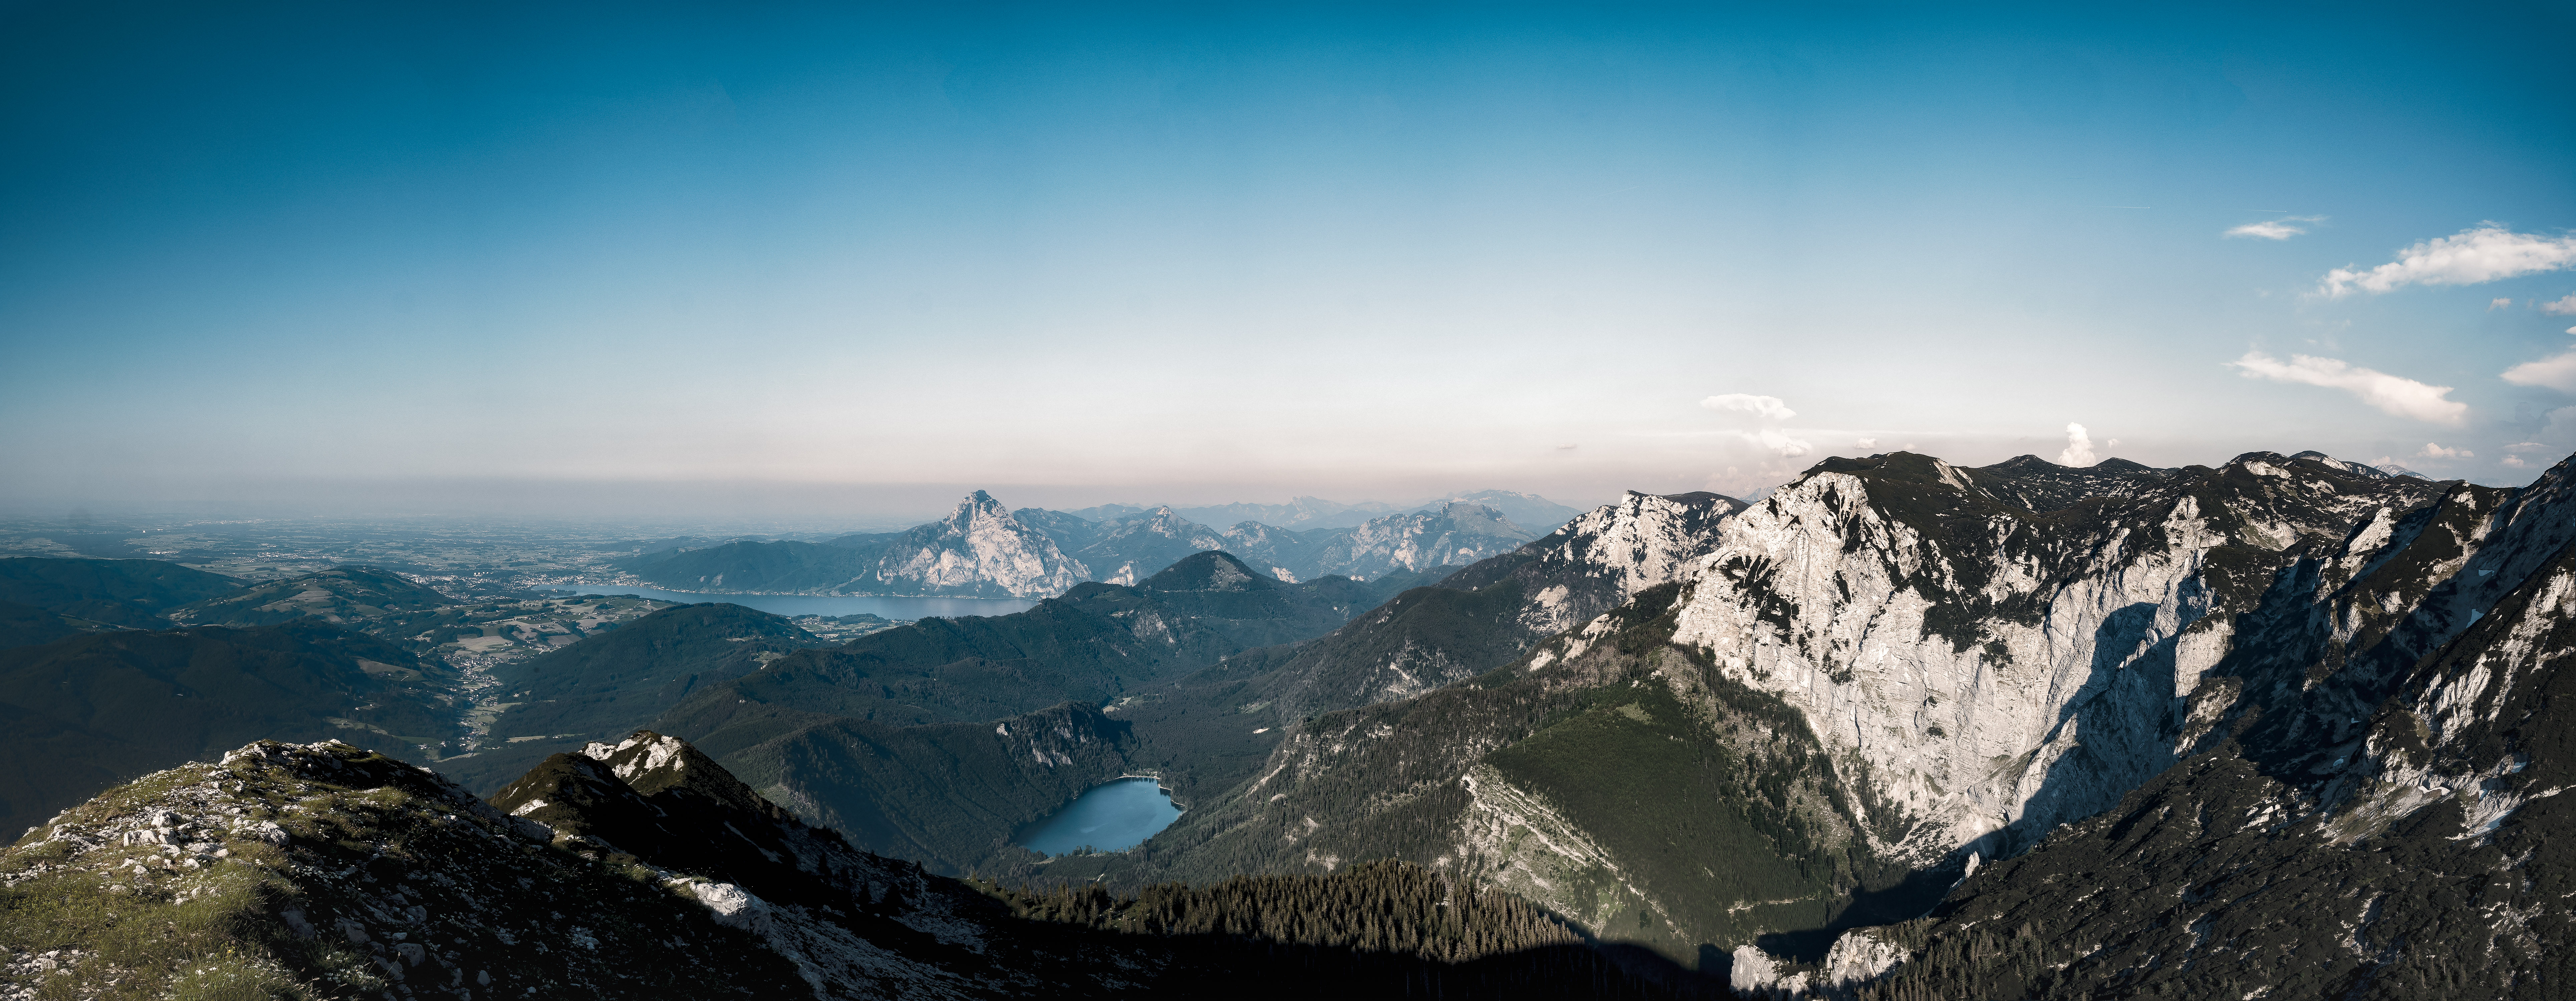
landscape, nature, mountain, snow, cloud, sky, adventure, mountain range, panorama, ridge, summit, austria, alps, at, cirque, altmnsteramtraunsee, obersterreich, landform, geographical feature, mountainous landforms